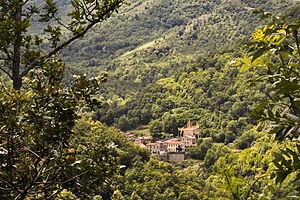
Village de Valmanya